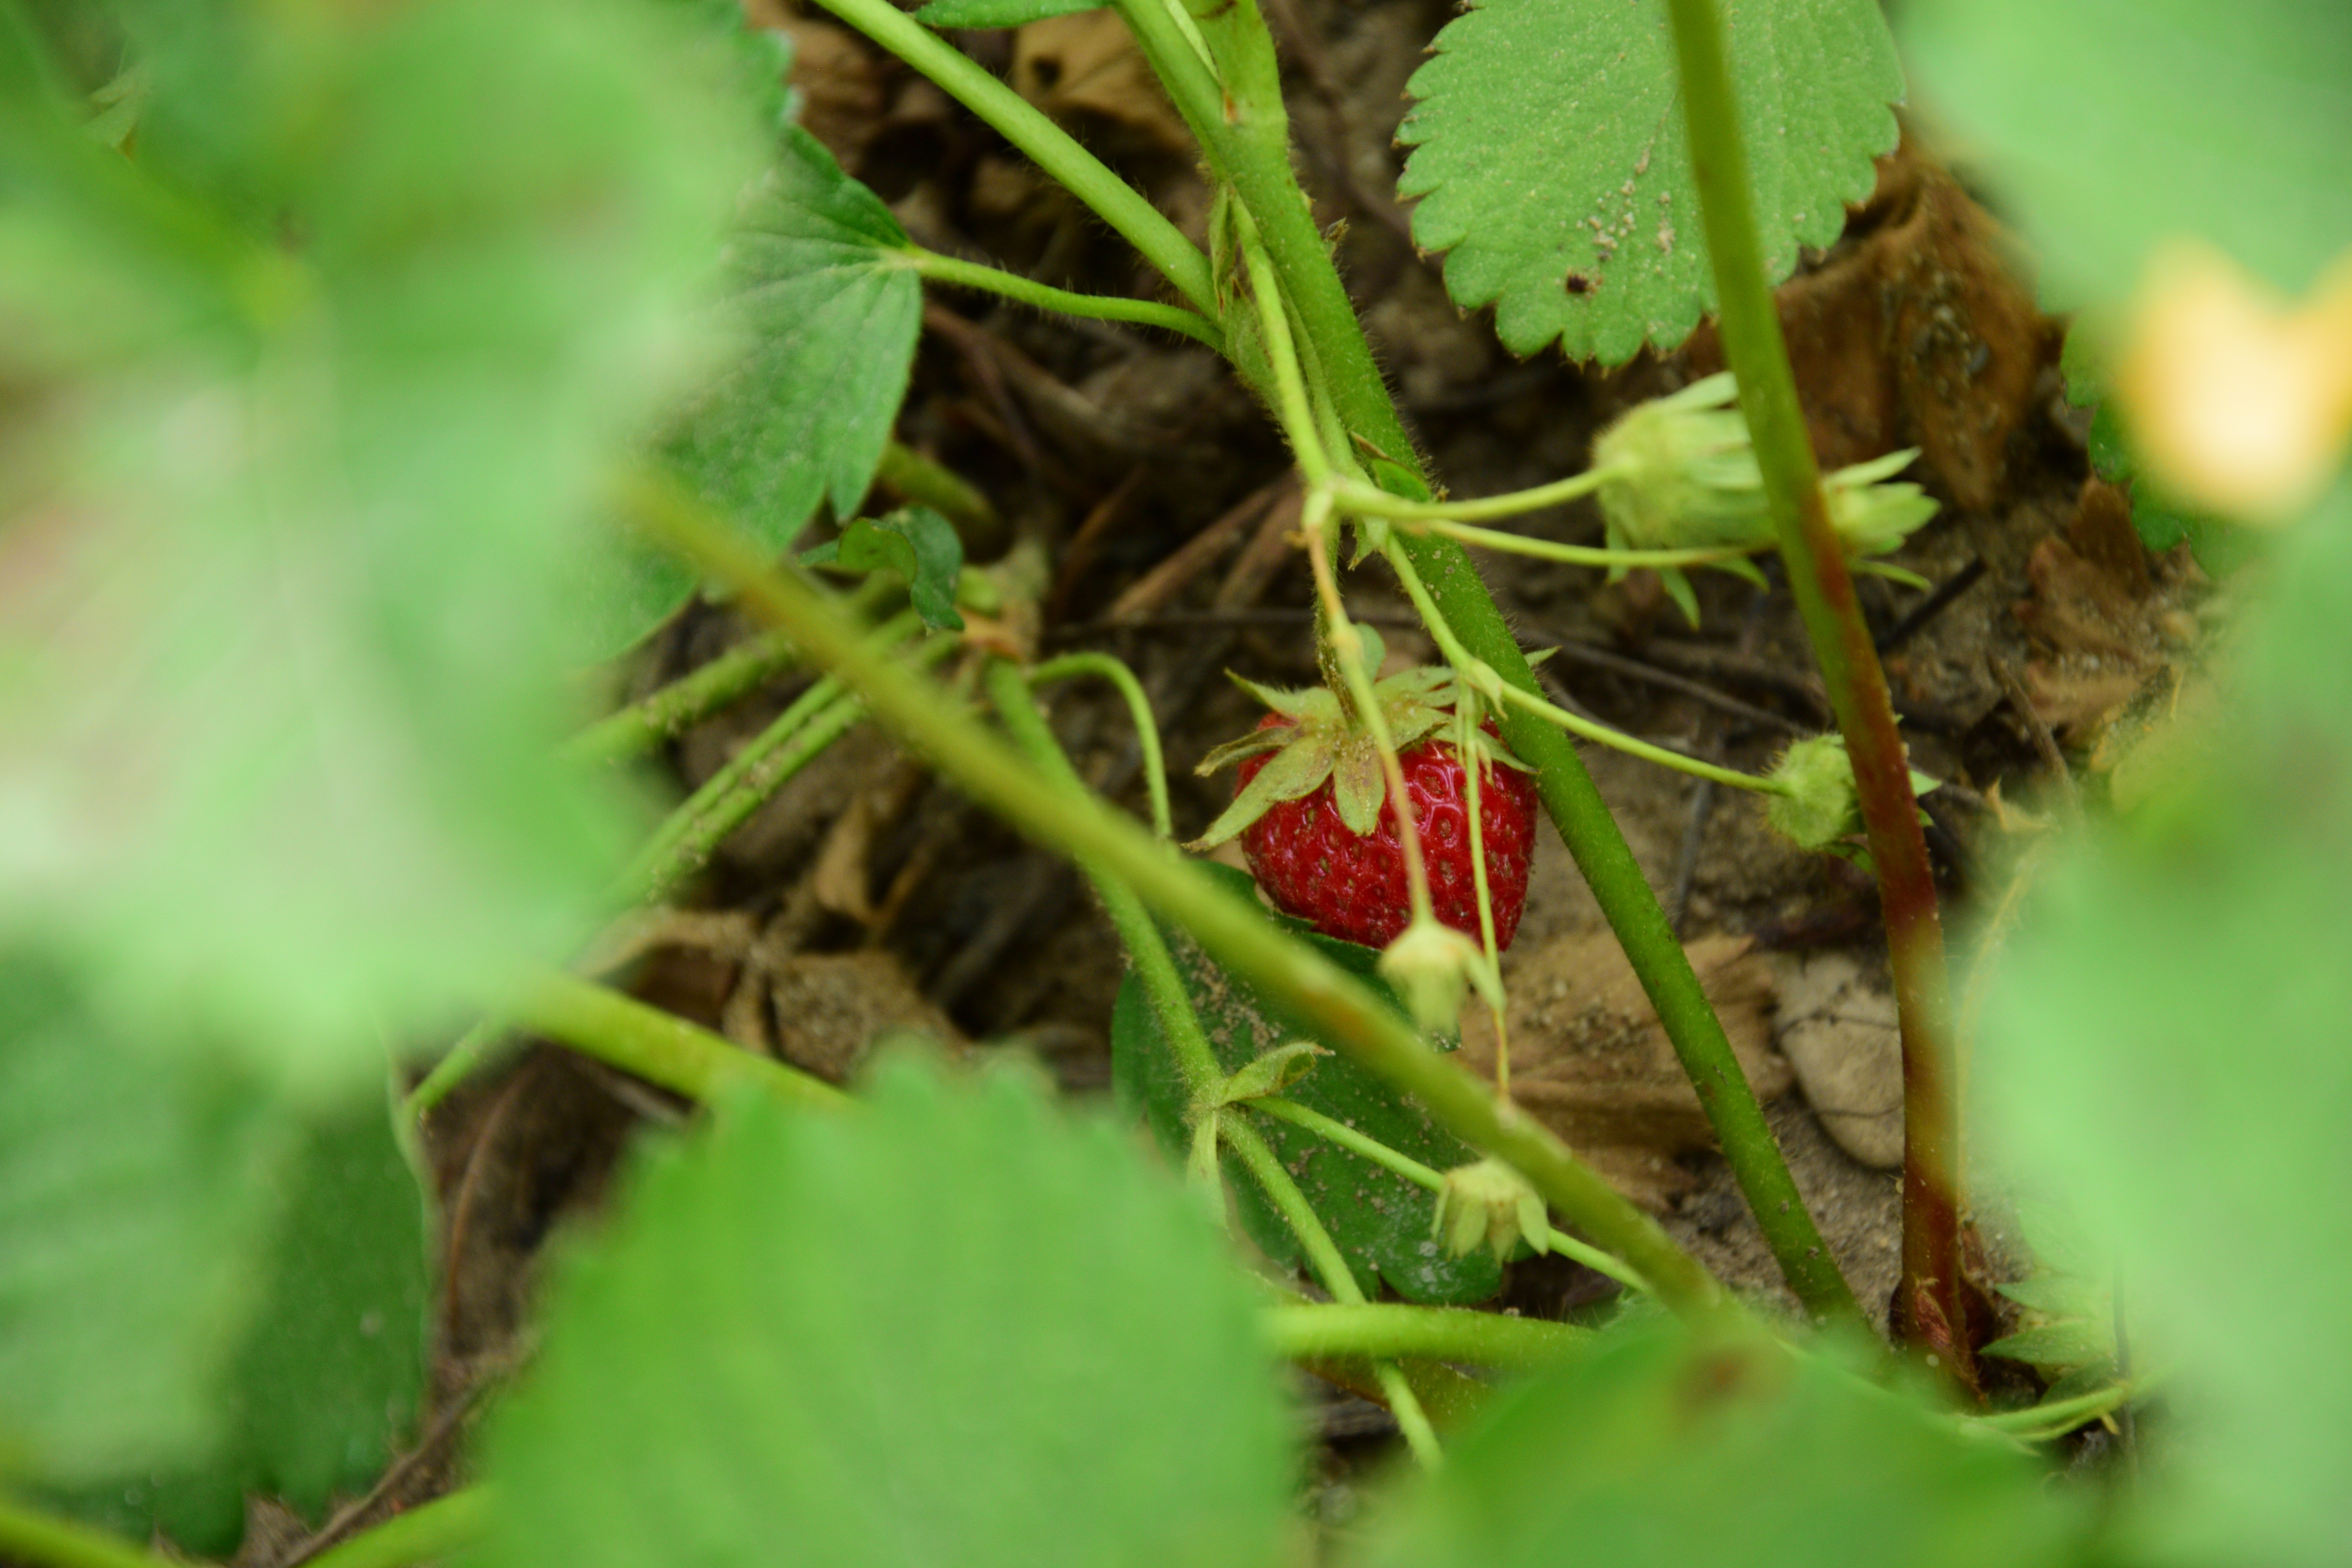
nature, plant, field, fruit, sweet, leaf, flower, orchard, food, green, red, produce, insect, garden, healthy, flora, greenhouse, strawberry, wildflower, macro photography, flowering plant, fresh strawberries, land plant